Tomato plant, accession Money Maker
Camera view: tilt-top (135 deg); turntable rotation: 180 degrees
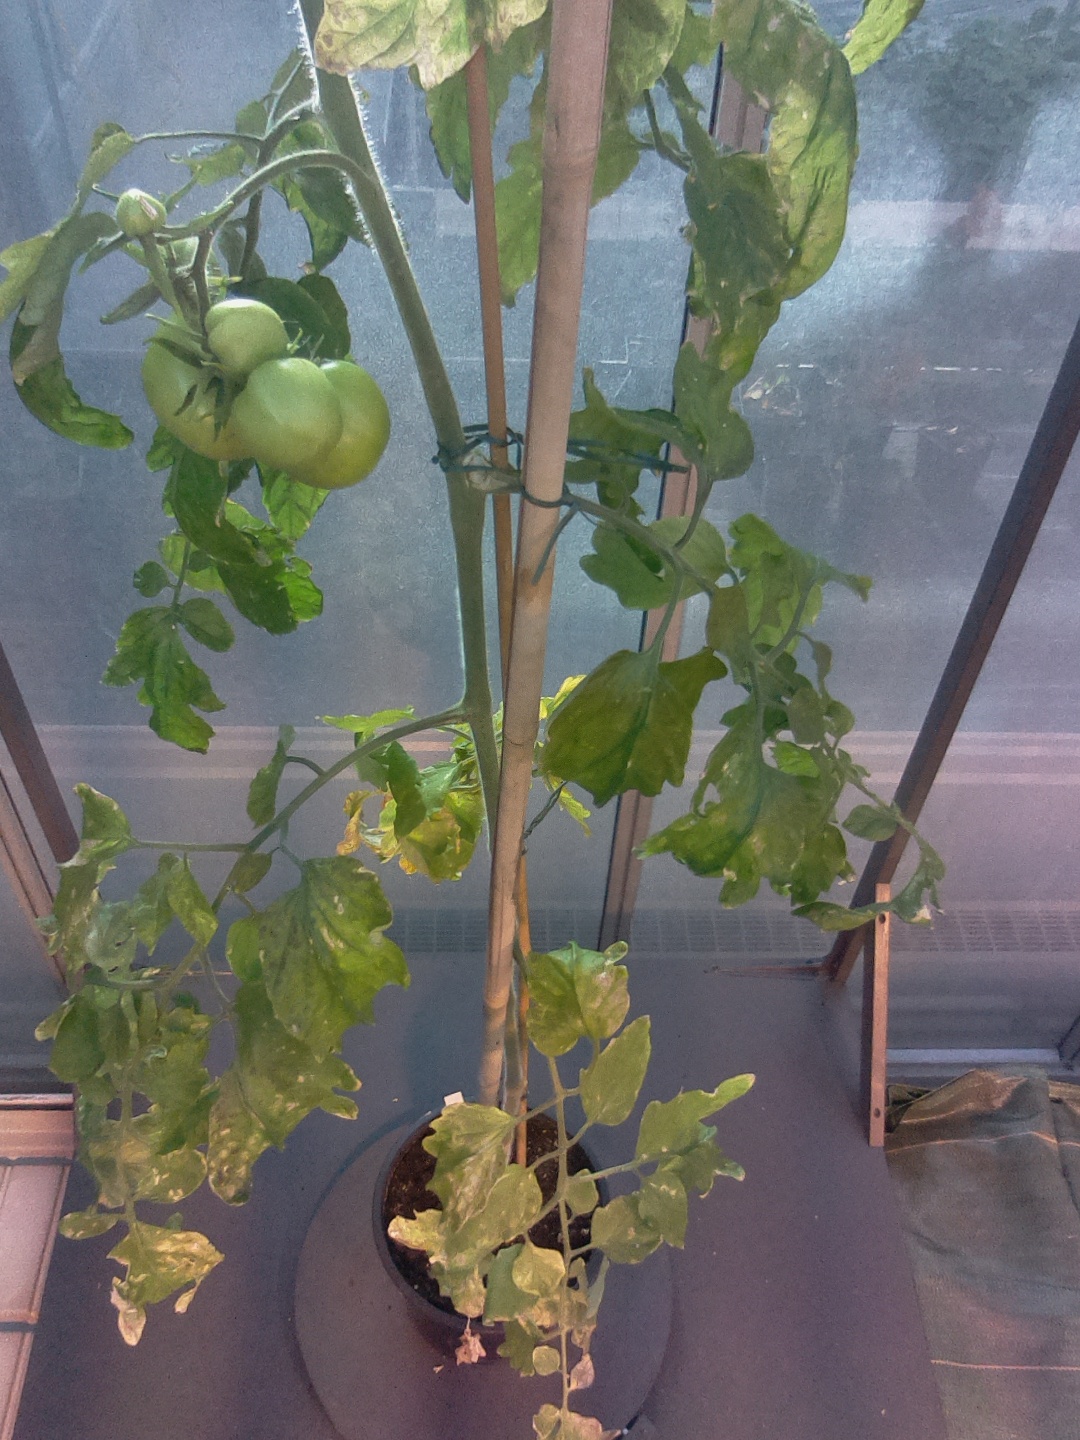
BBCH growth stage 78: 80% -90% of final fruit size